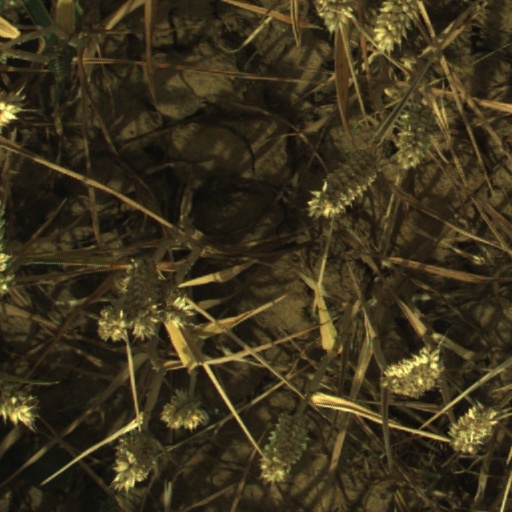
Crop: wheat